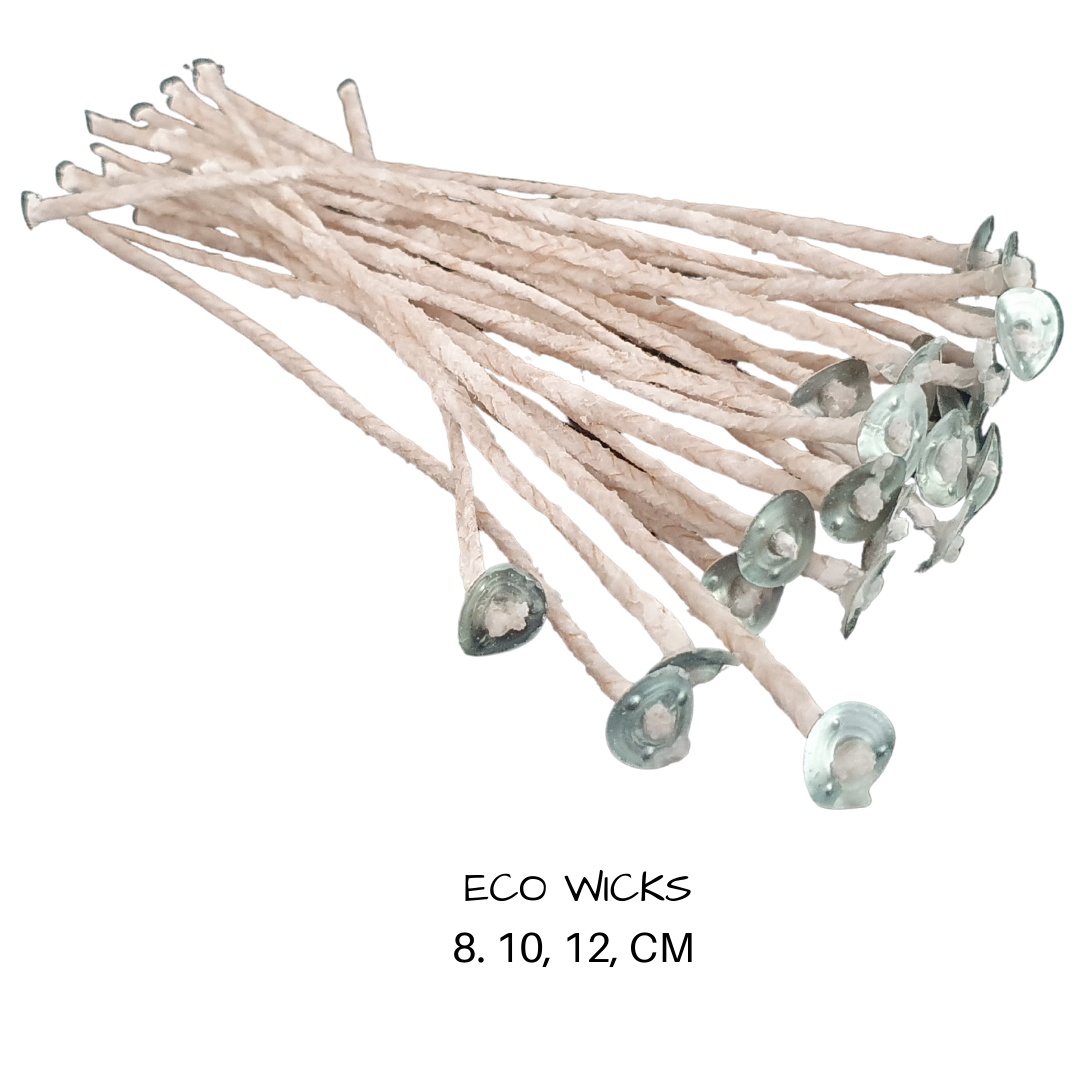
Eco Wicks  size 10
Coreless wicks made out of spun cotton Best for soya wax, beeswax and paraffin wax Can be used in a jar diameter of between 55mm and 60mm
Brand: ALL KINDS OF EVERYTHING
Category: Arts & Entertainment > Hobbies & Creative Arts > Arts & Crafts > Art & Crafting Materials > Olfactory Arts Materials > Candle Making Materials > Wicks > Pre-Waxed Wicks